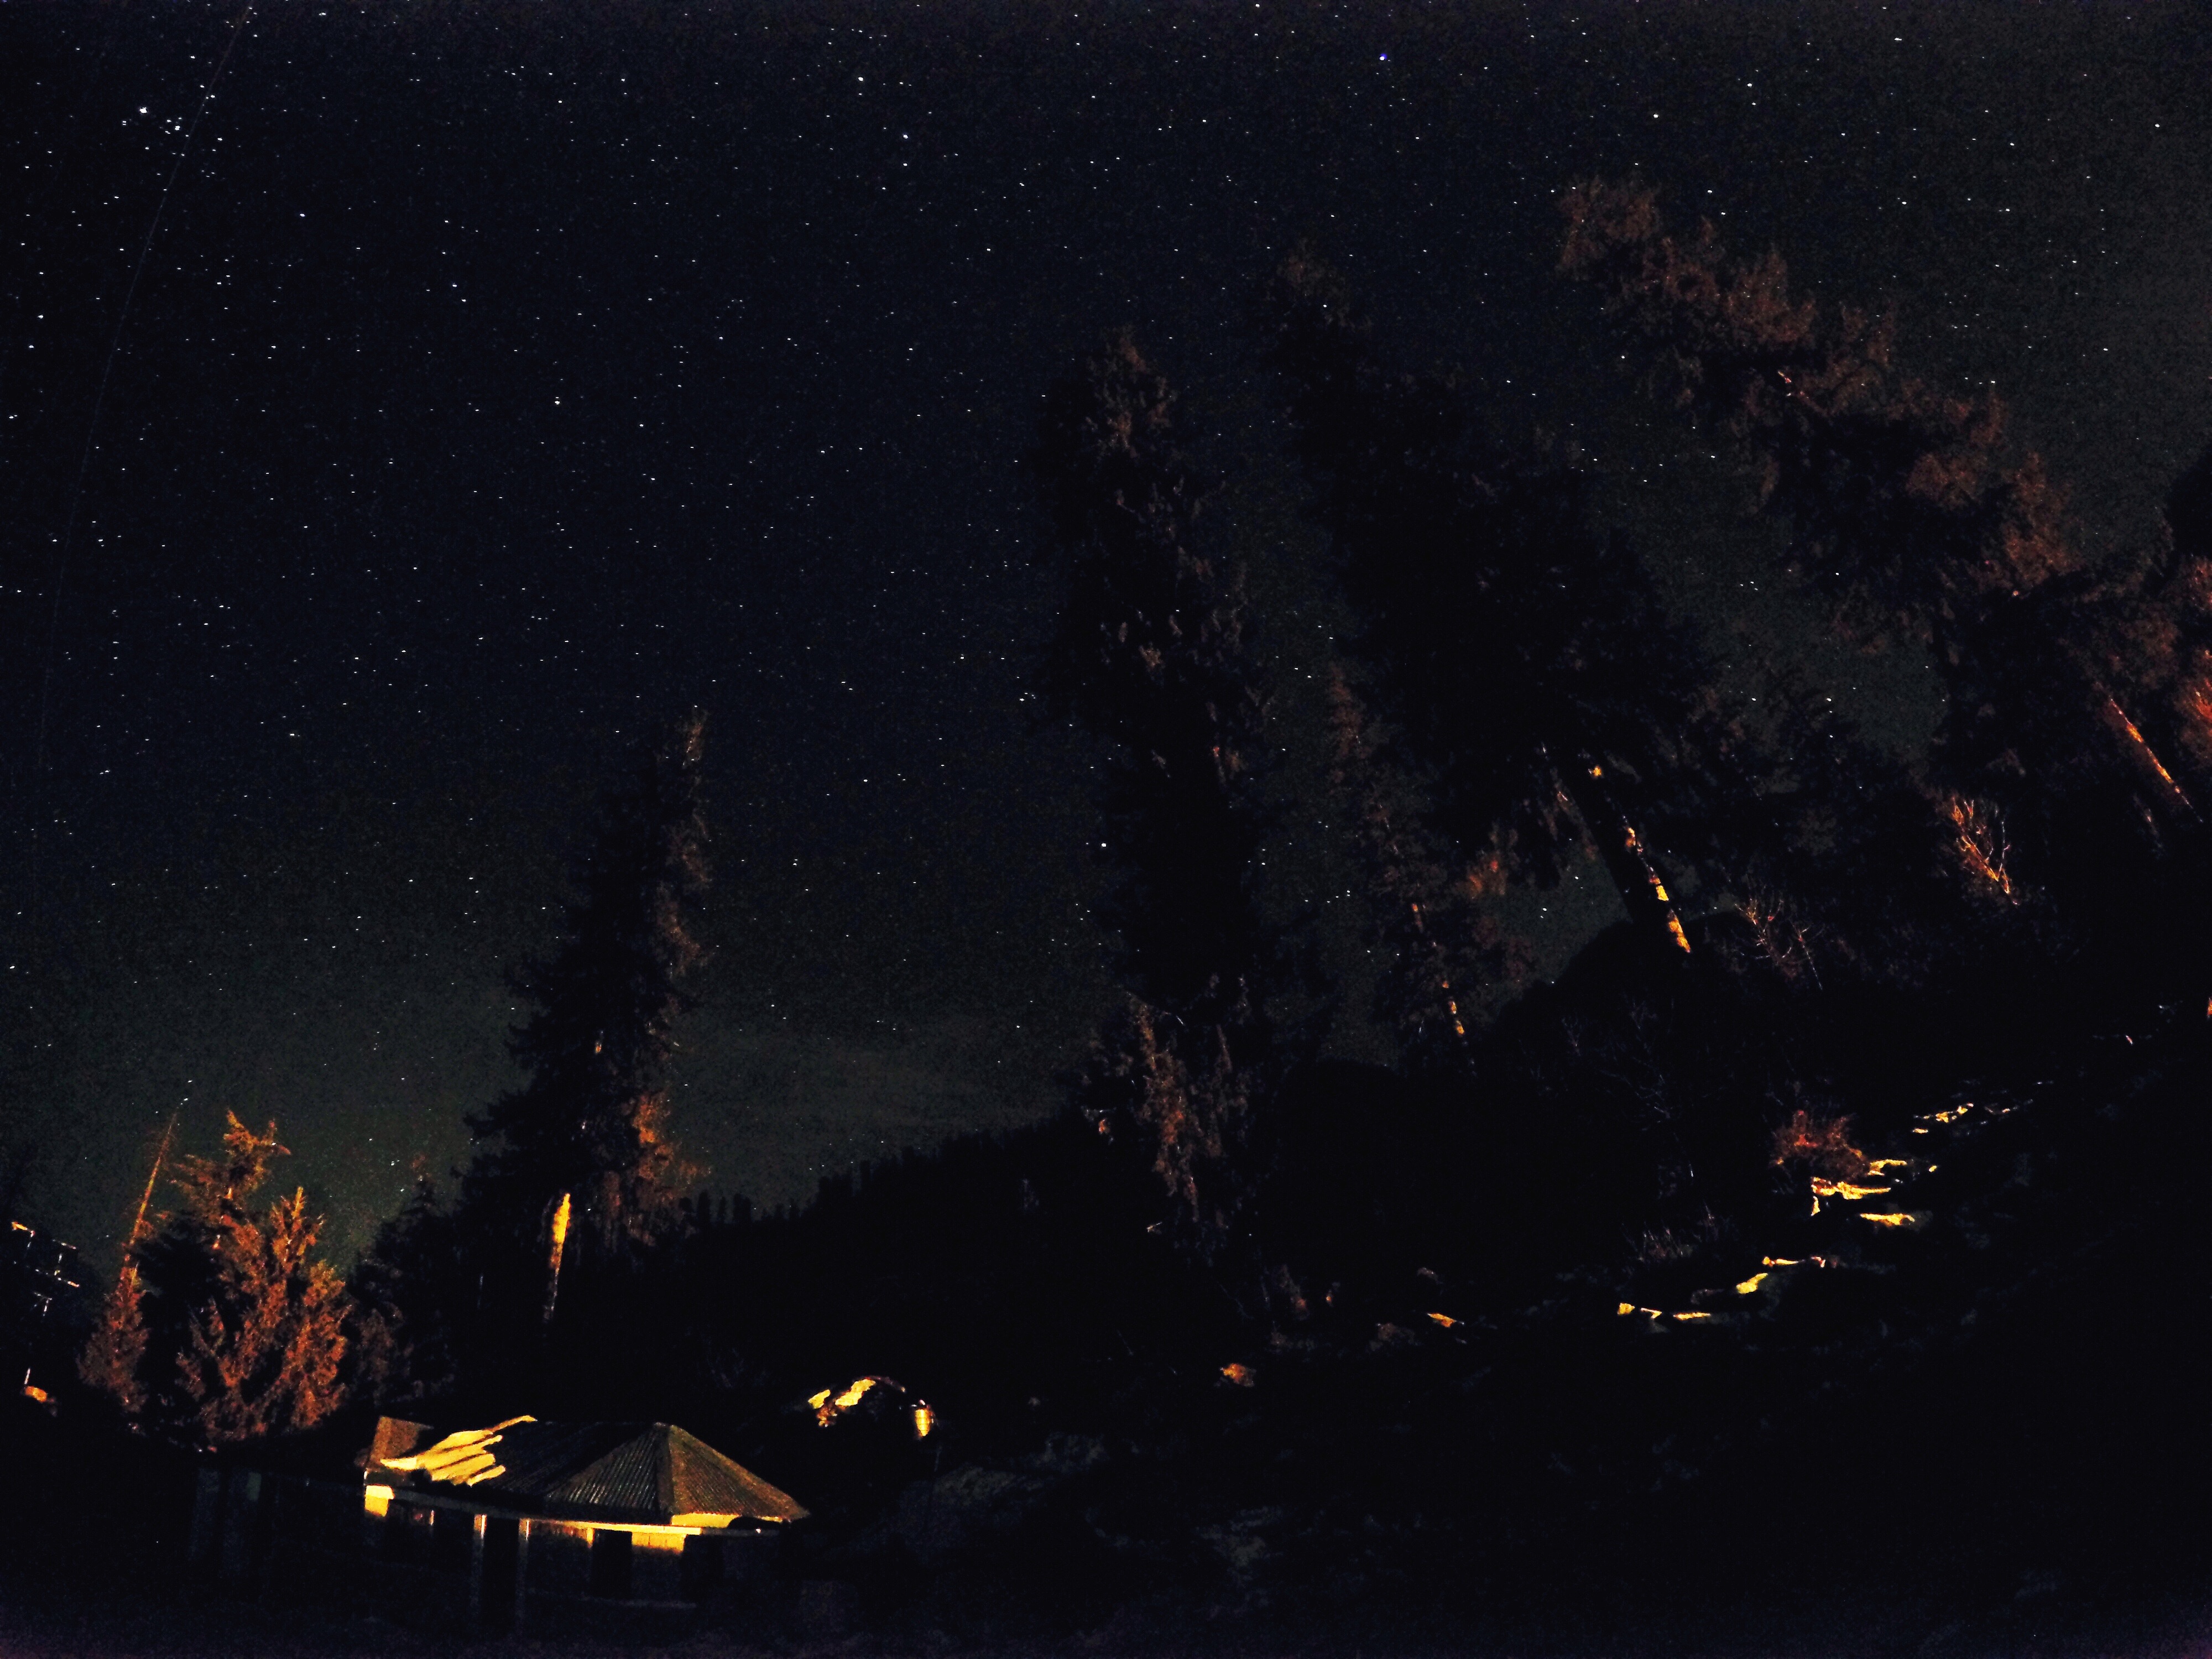
sky, night, star, atmosphere, darkness, aurora, moonlight, outer space, astronomy, midnight, astronomical object, geological phenomenon